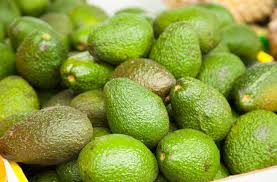
Label: Avocado